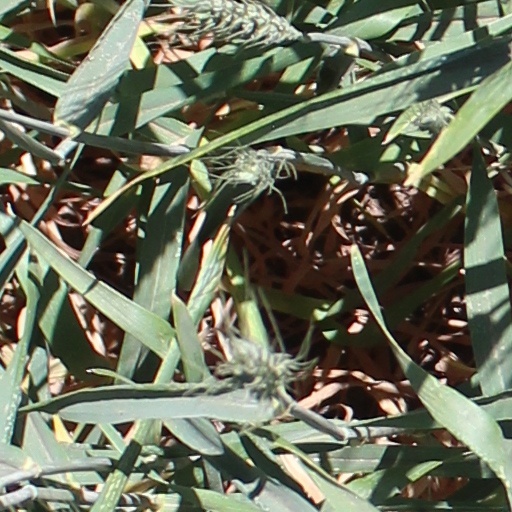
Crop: wheat